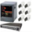
Label: television